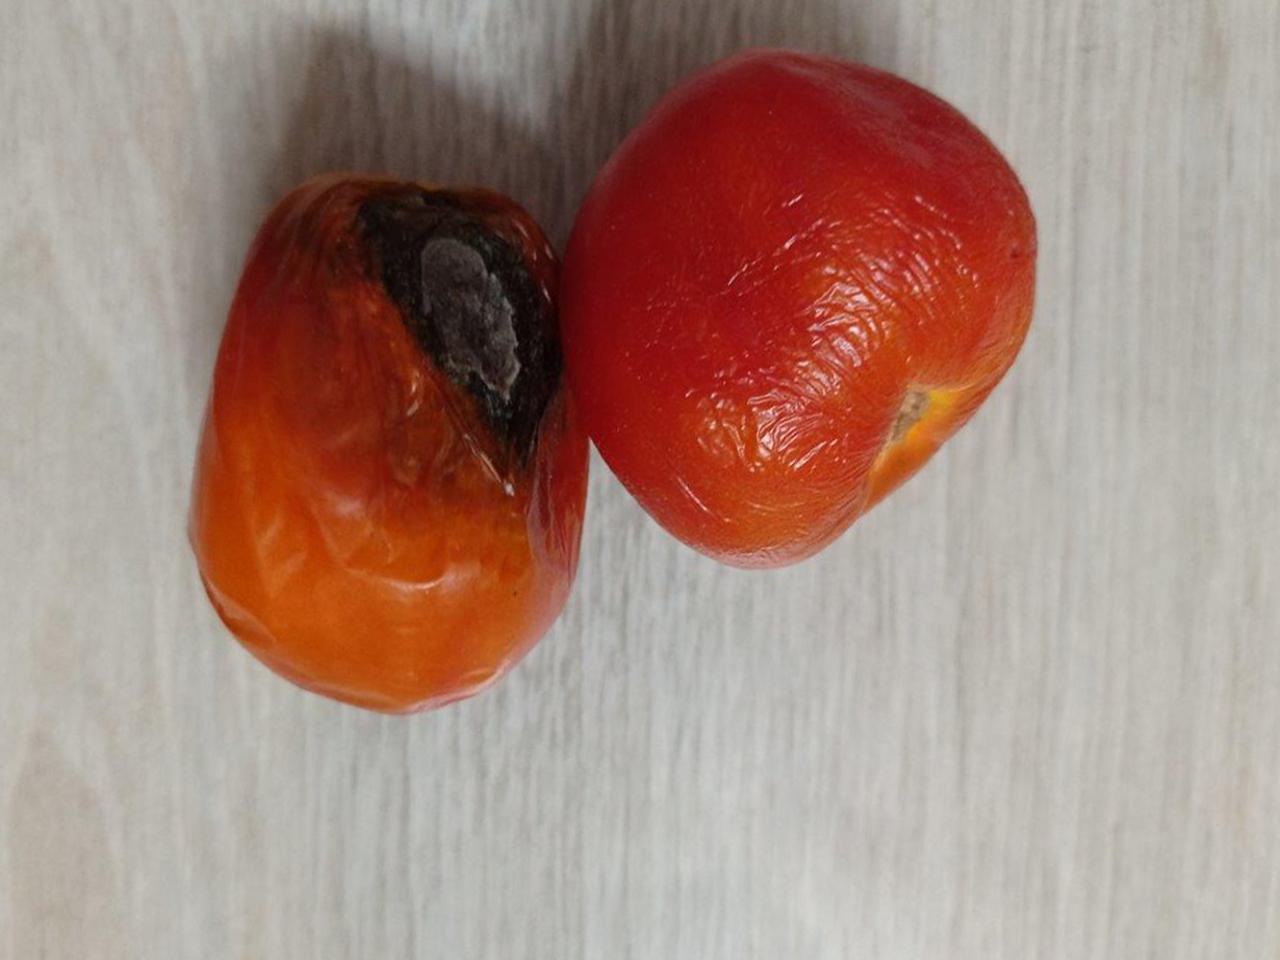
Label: Rotten